Woking

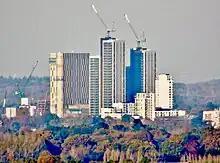
The Victoria Towers under construction in November 2020

Woking railway station is to the south of the town centre. It is managed by South Western Railway, which operates all services. Trains run to via , to and via , to via and to via or . South Western Railway also runs all train services from Brookwood, Worplesdon and West Byfleet stations.